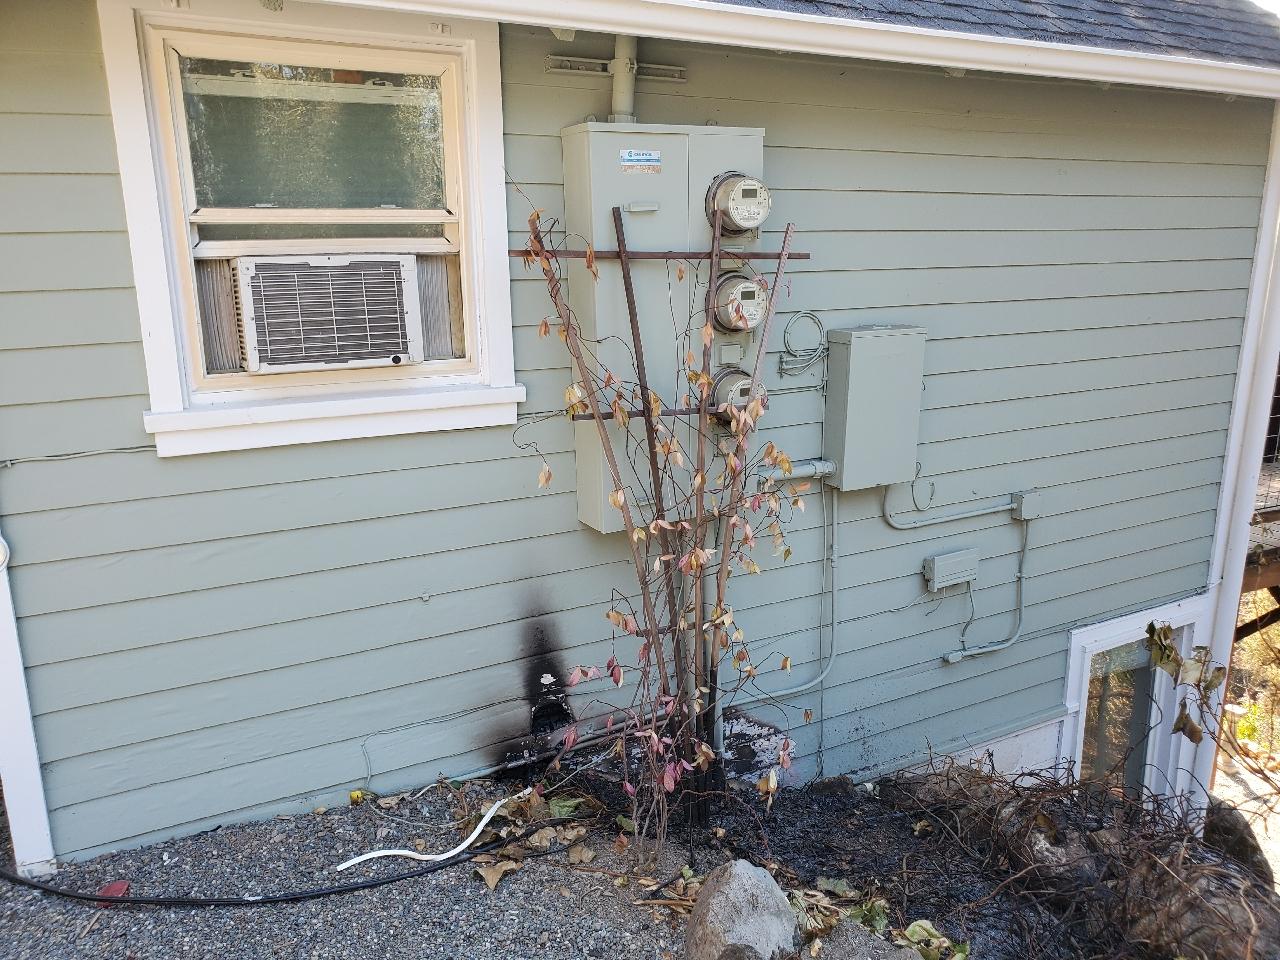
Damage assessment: affected